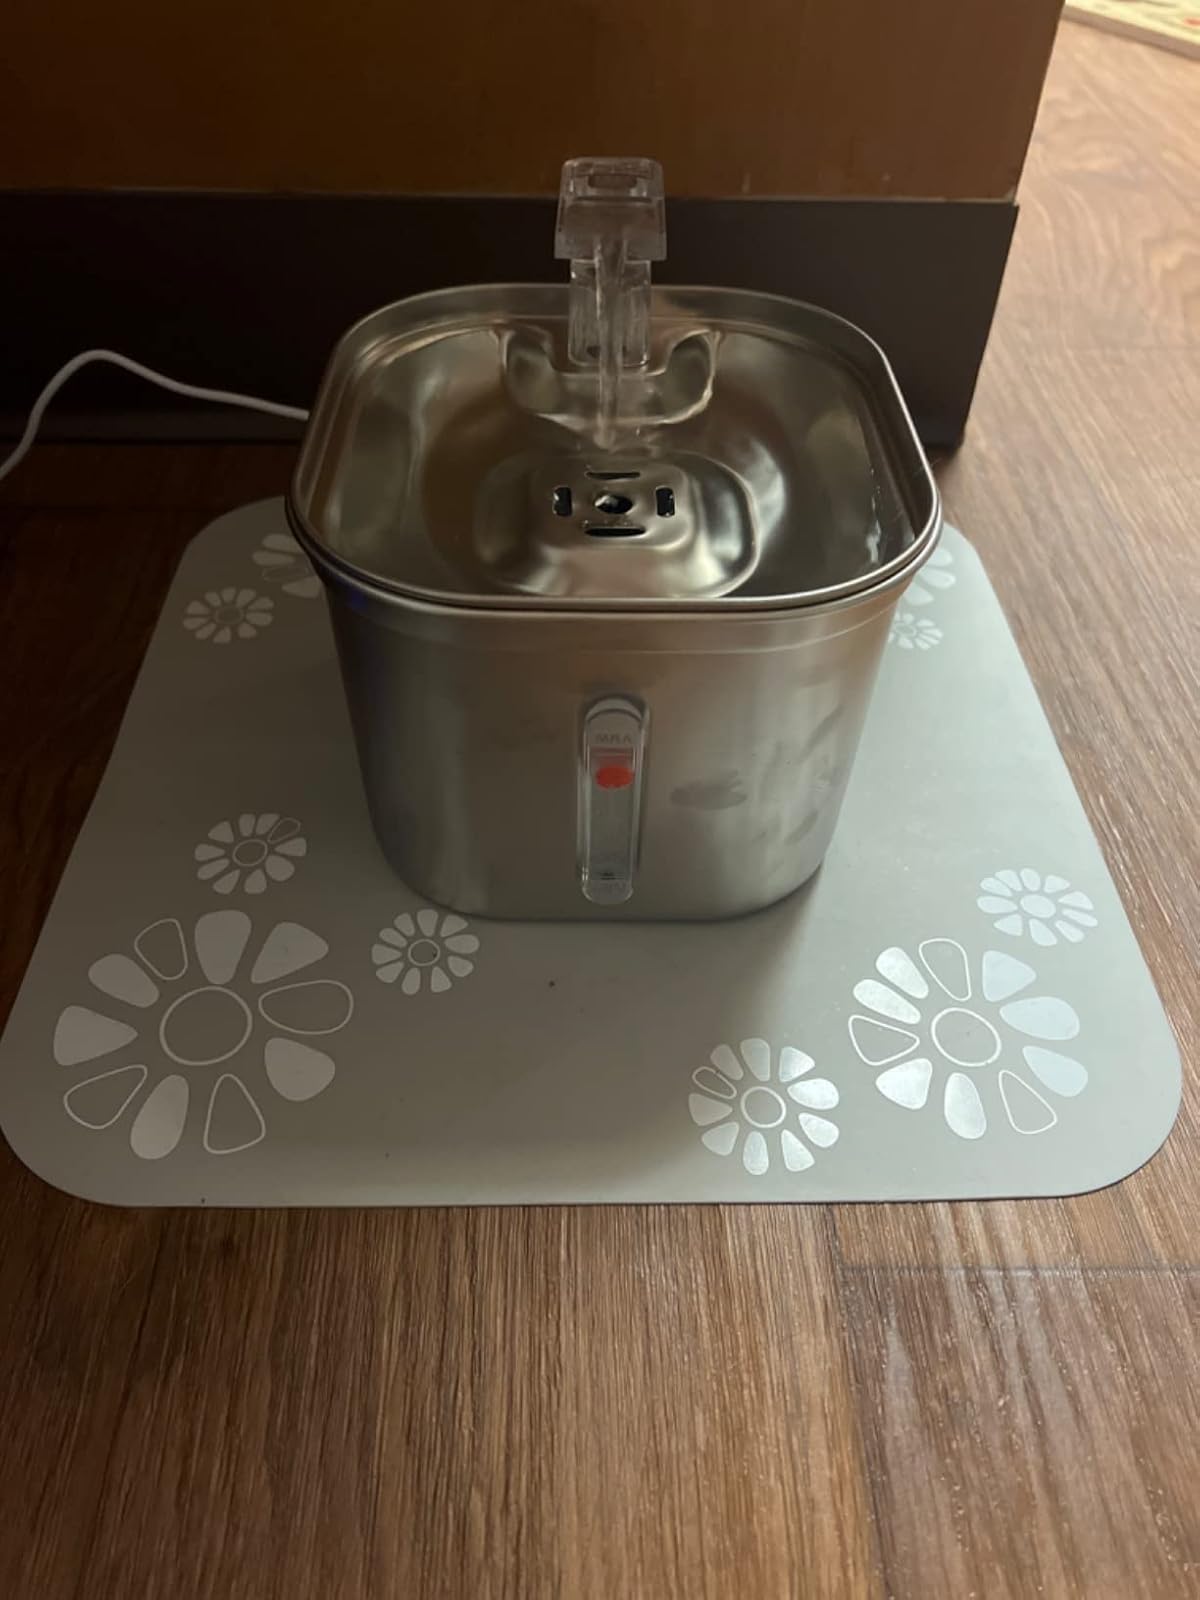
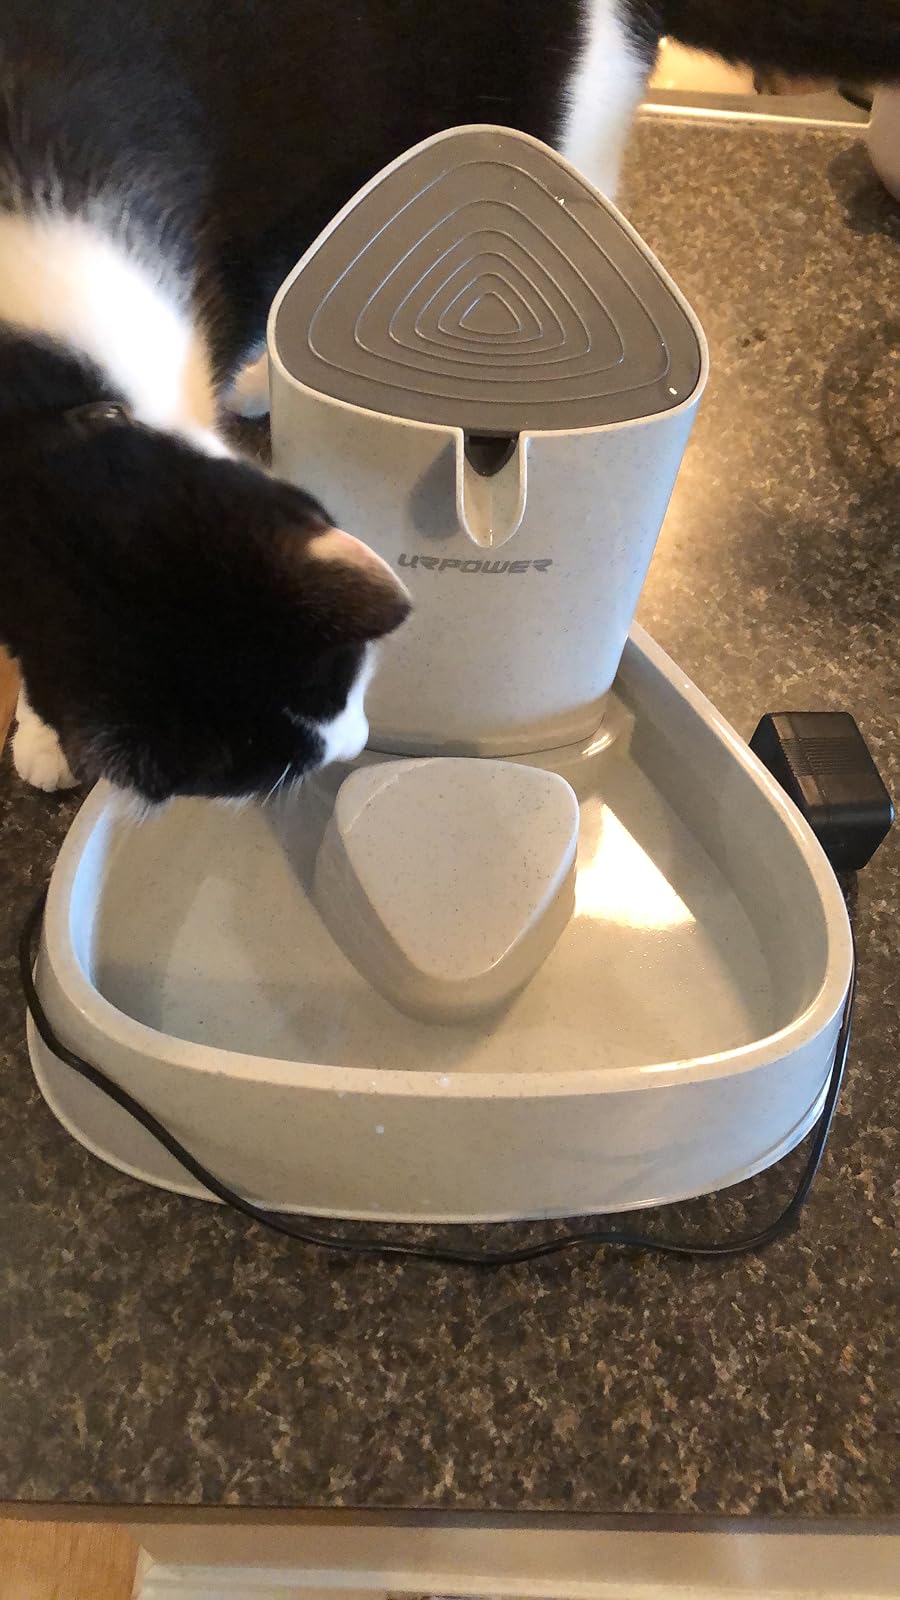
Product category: items_bowl
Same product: no